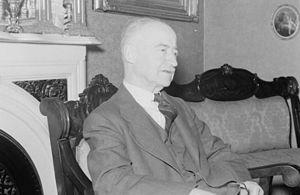
Nous voyons monsieur Henri Letondal, directeur artistique de l'émission ""L'heure provinciale""."
Henri Letondal était un comédien, animateur de radio, critique, musicien et homme de théâtre québécois.